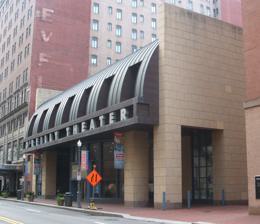
Building: O'Reilly Theater
Country: United States of America
Year built: 1999
Theater in Pittsburgh, Pennsylvania, US For the studio theatre in Oxford, England, see O'Reilly Theatre . O'Reilly Theater Address 621 Penn Avenue Pittsburgh , Pennsylvania United States Coordinates 40°26′36″N 80°00′06″W / 40.4432°N 80.0016°W / 40.4432; -80.0016 Owner Pittsburgh Cultural Trust Capacity 650 Construction Opened 11 December 1999 ( 1999-12-11 ) Architect Michael Graves Structural engineer DeSimone Consulting Engineers Website www.trustarts.org The O'Reilly Theater is a 650-seat theater building, opened on 11 December 1999, in Pittsburgh , Pennsylvania . Located at 621 Penn Avenue in downtown Pittsburgh 's Cultural District , the O'Reilly Theater is actually a three-part building: The 65,000 square feet (6,000 m 2 ) theater (with a 150-seat rehearsal hall), a large parking garage called Theater Square, and the adjacent 23,000 square feet (2,100 m 2 ) Agnes R. Katz Plaza. The Pittsburgh Cultural Trust built the new theater, designed by architect Michael Graves P.A., to create a downtown home for the Pittsburgh Public Theater theatrical company, as well as to create additional venues for theater, music, and other art performances. The O’Reilly venue features a thrust stage surrounded by the audience on three sides. To pay for the $25 million cost of construction, gifts to the project included a naming gift in honor of Dr. Anthony O'Reilly from Mrs. Chryss O'Reilly and several current and past senior executives of the H.J. Heinz Company . The O’Reilly was built by Turner Construction Company, opened on 11 December 1999, with the world premiere of King Hedley II , by the Pulitzer Prize winning playwright August Wilson . Pittsburgh Mercantile Library The site of the O'Reilly Theater was previously occupied by the Mercantile Library Hall, which was completed in 1870. The four-story building housed a subscription library , a 1,500-seat auditorium, and commercial space. The Joseph Horne Company department store was a tenant of the building before completing its own building one block to the west in 1893. Lyceum Theater The Library Hall was remodeled in 1886, reopening as the Bijou Theater. The Bijou was replaced by a succession of vaudeville and burlesque houses—the Lyceum, Academy, and Variety—and then was razed and paved into a parking lot after being damaged in the 1936 St. Patrick's Day flood . Teddy Roosevelt spoke at a national convention of the Order of the Moose at Lyceum Theater on his visit to Pittsburgh in July, 1917. See also Theatre in Pittsburgh References